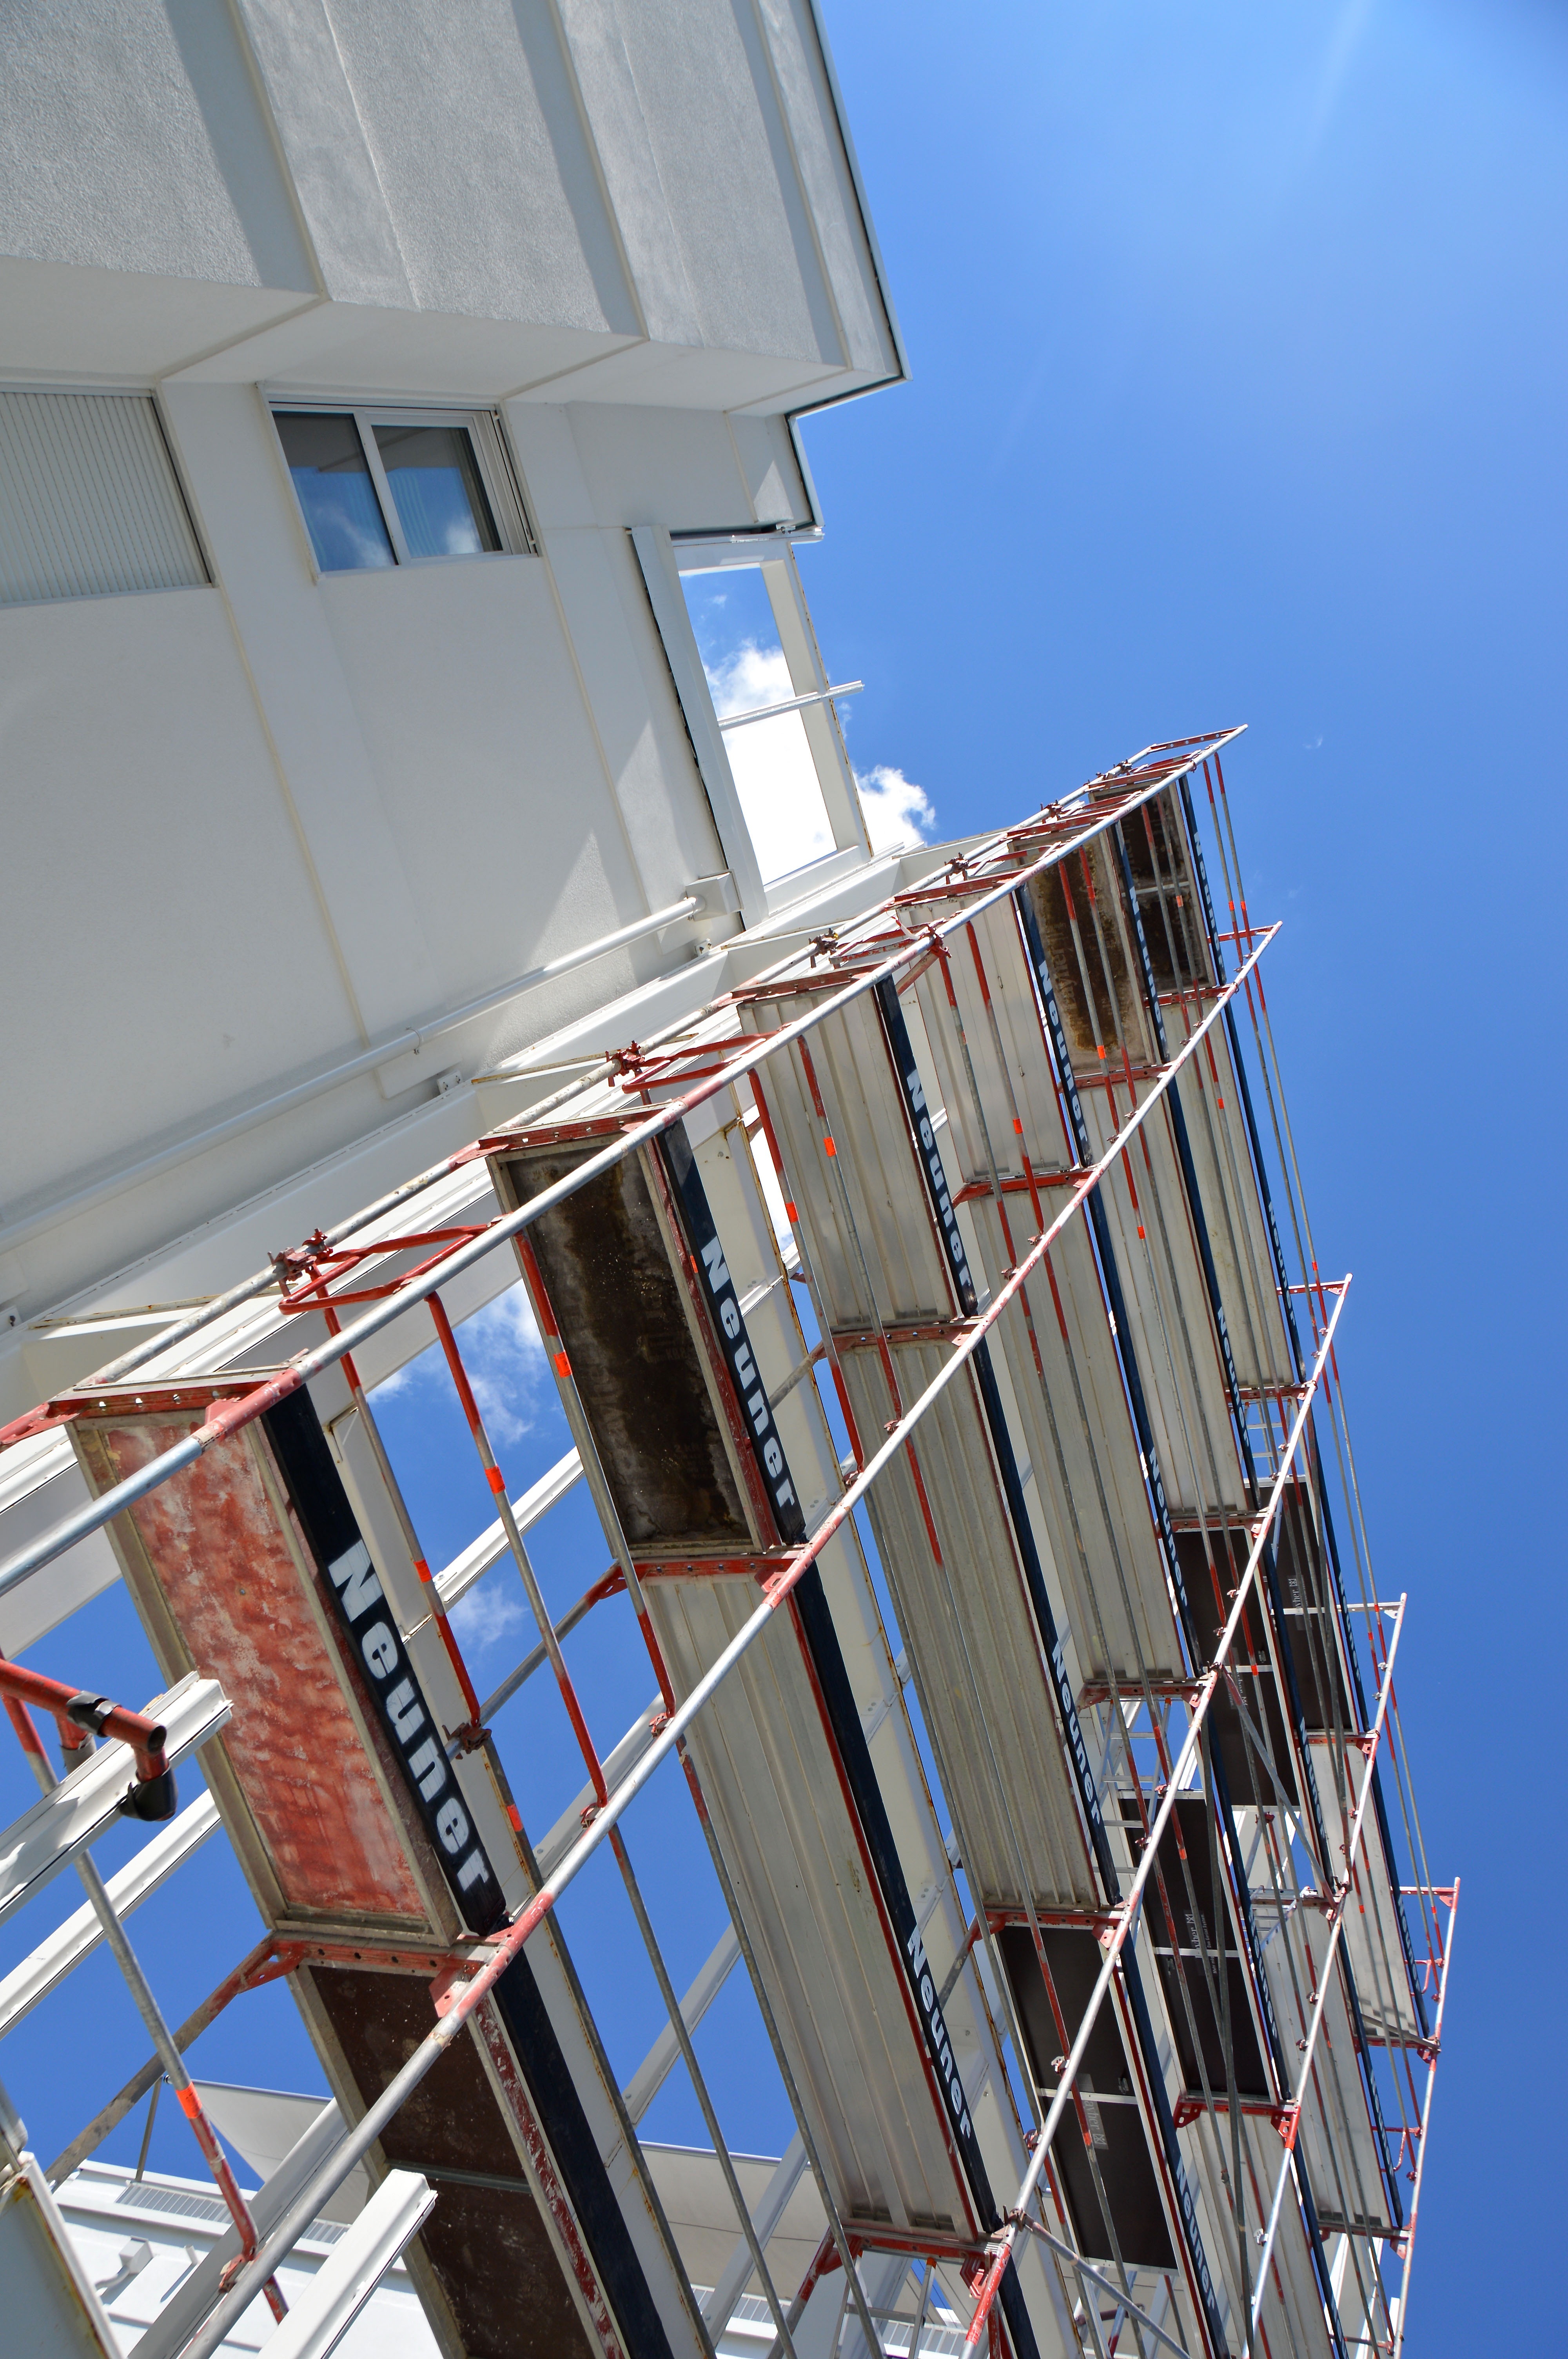
landscape, architecture, window, roof, skyscraper, tower, mast, facade, blue, concrete, tower block, construction site, team, foundation, scaffolding, site, kempten, scaffold, new building, construction workers, brewhouse, growing region